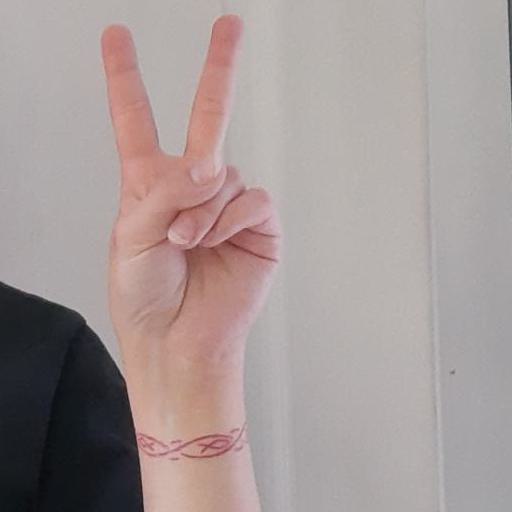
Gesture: peace